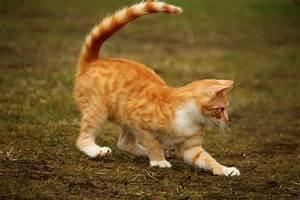
cat